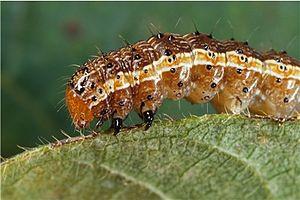
Spodoptera frugiperda est une espèce de lépidoptères de la famille des Noctuidae. Originaire du continent américain, l'espèce s'est implantée sur le continent africain depuis 2016. La chenille, polyphyllophage, est connue pour ses dégâts sur diverses cultures, notamment le maïs, le mil et le sorgho ainsi que sur les cotonniers, posant de grandes difficultés en exploitation.